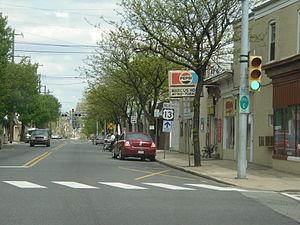
Marcus Hook est un borough situé dans le comté de Delaware, dans le Commonwealth de Pennsylvanie, aux États-Unis. Sa population s’élevait à 2 397 habitants lors du recensement de 2010.